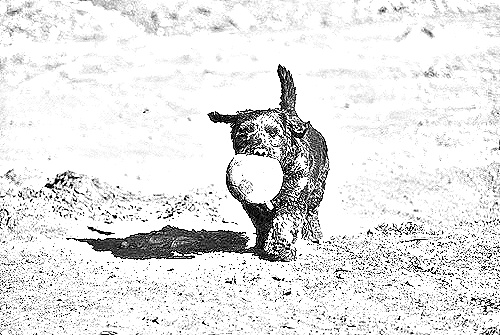
Portrait style: Sketch Portrait